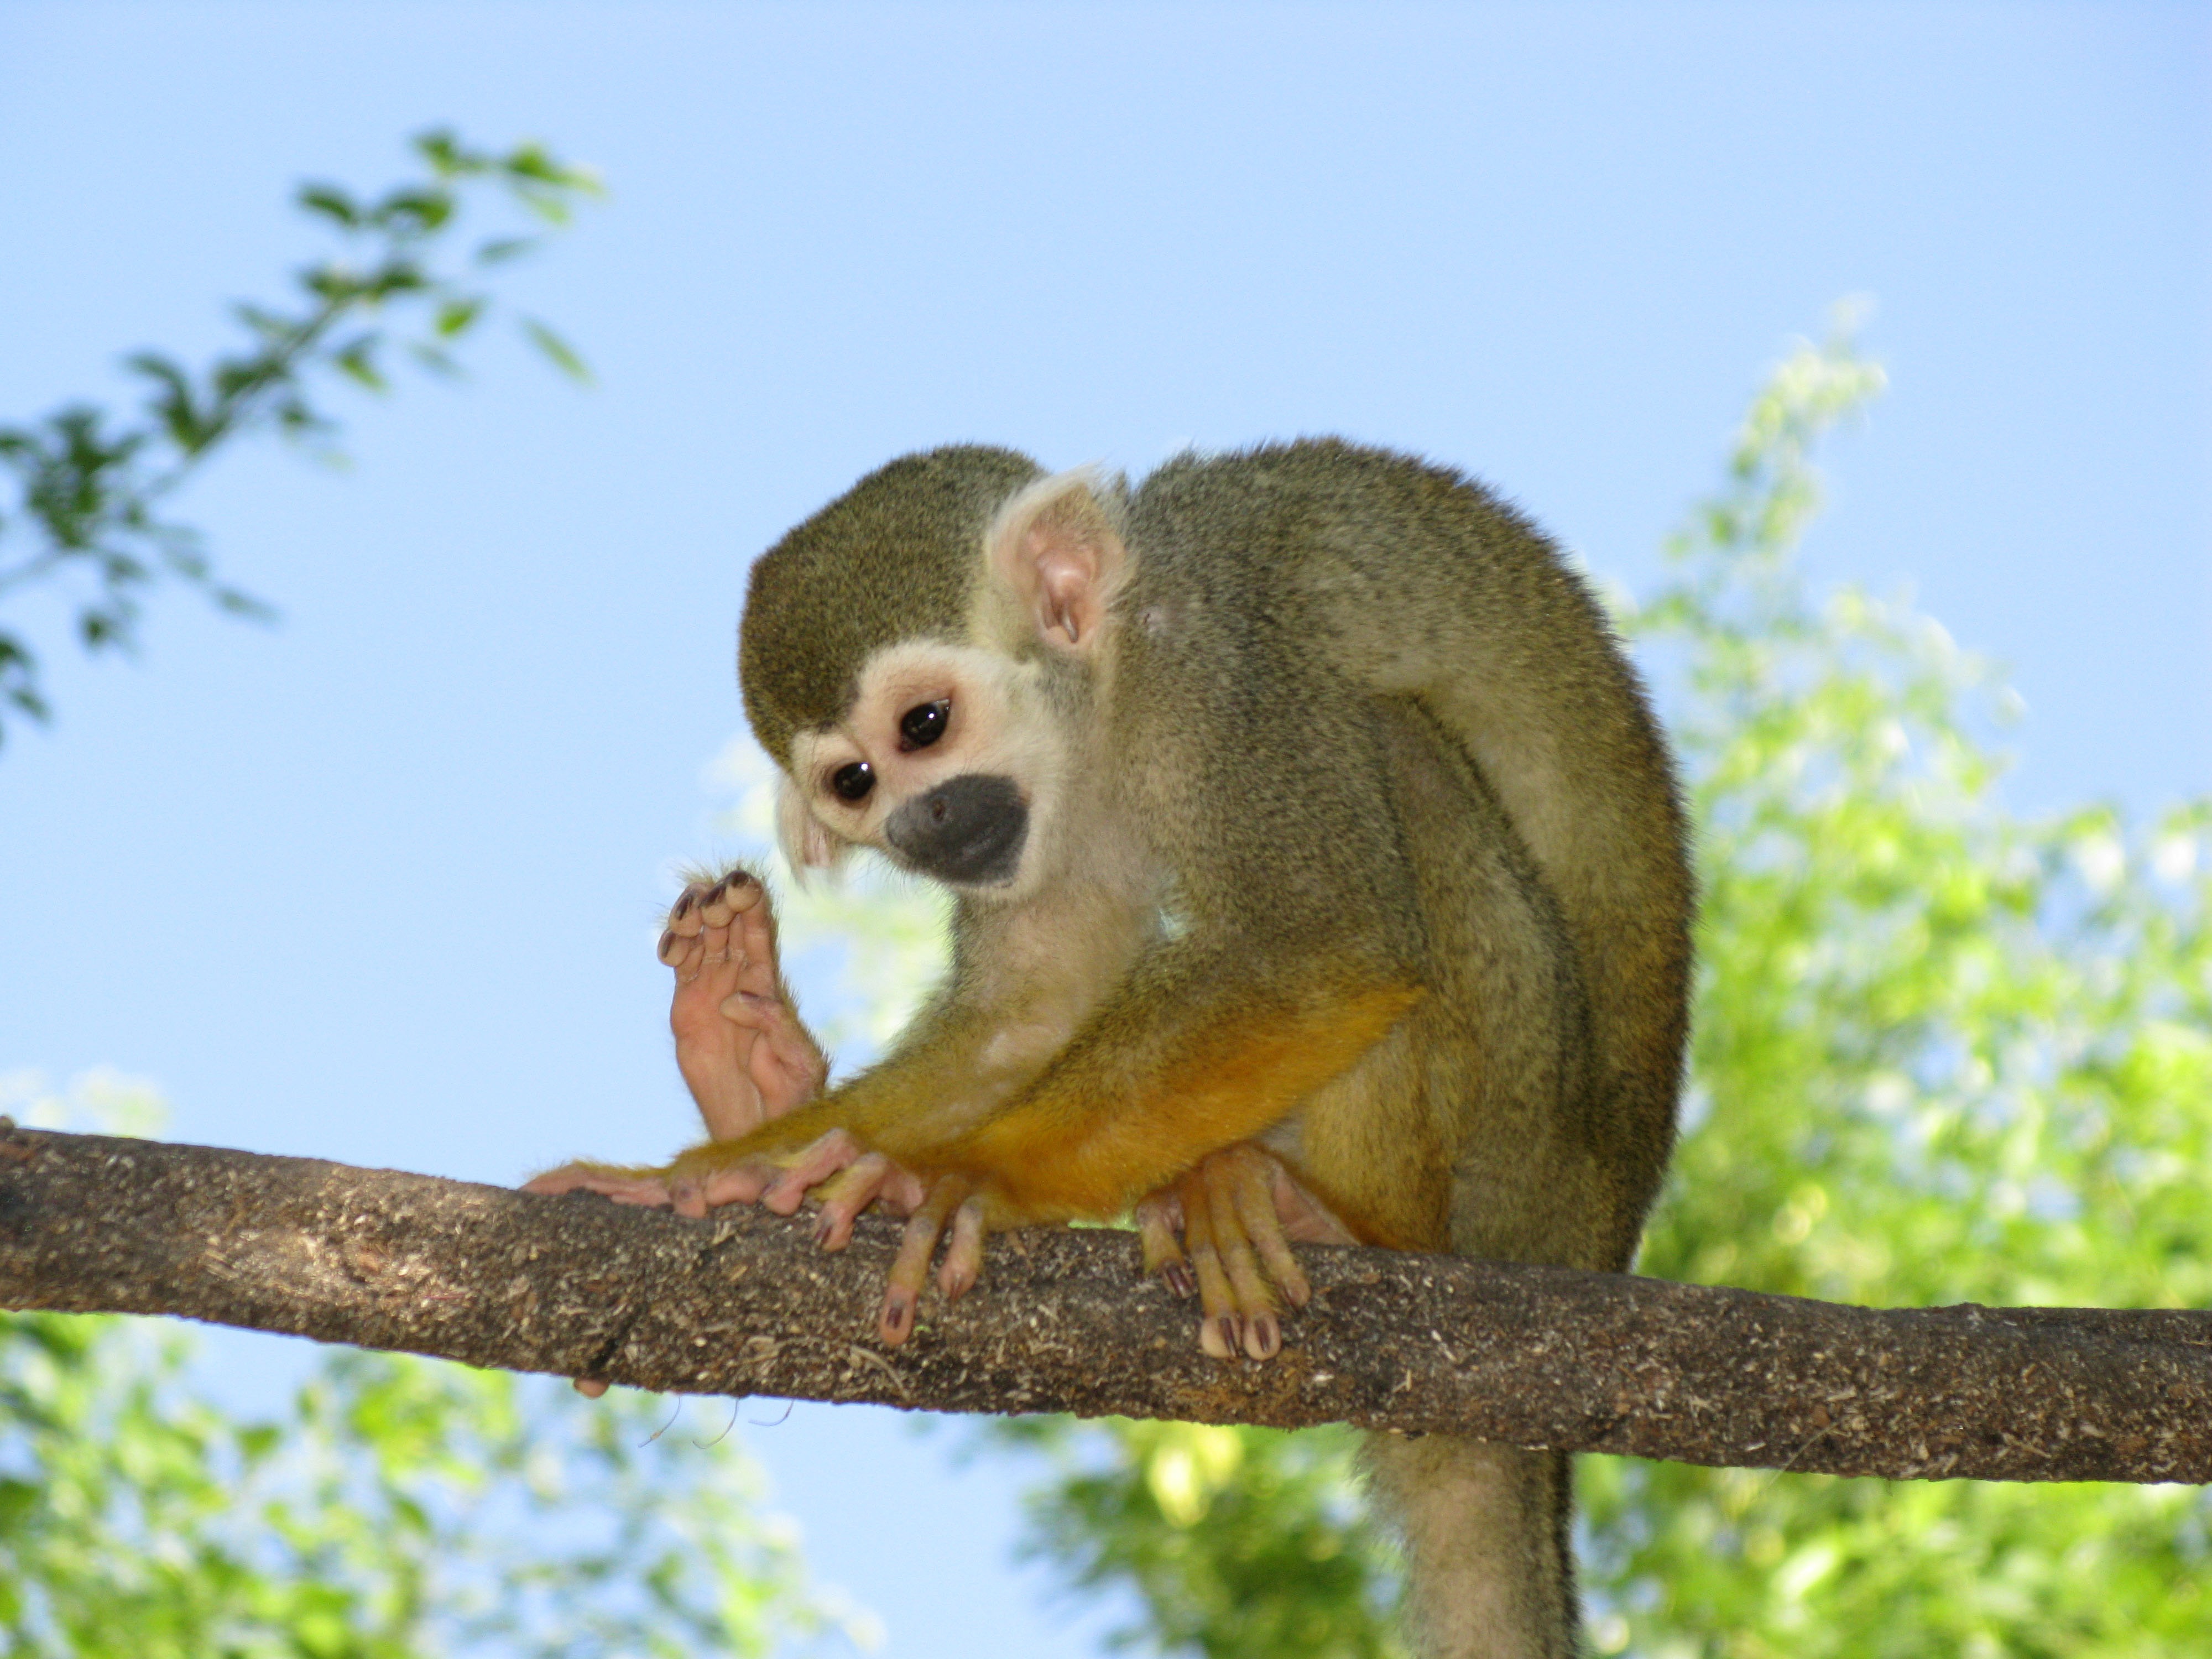
nature, branch, wildlife, wild, jungle, tropical, sitting, mammal, monkey, fauna, primate, squirrel monkey, rainforest, vertebrate, exotic, new world monkey